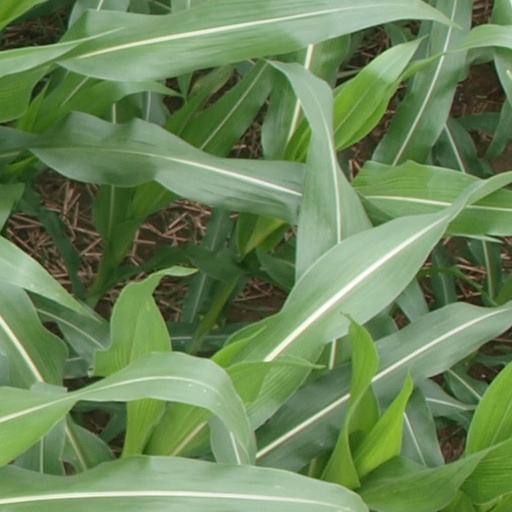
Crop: maize; corn